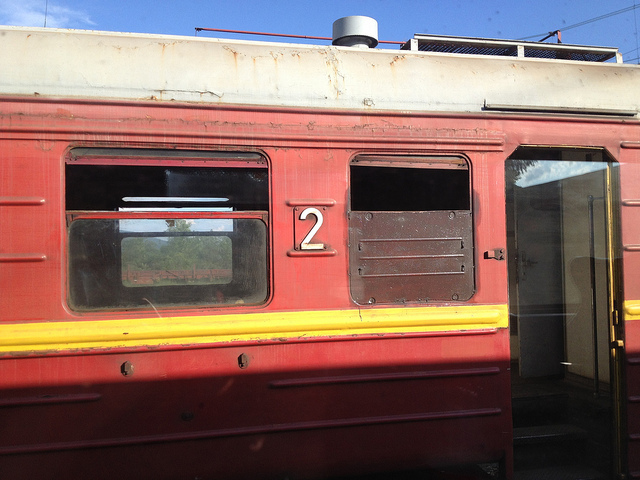
A red train with two opened windows and a door.

The red train cabin is marked number 2.

An empty train passenger car with the number two.